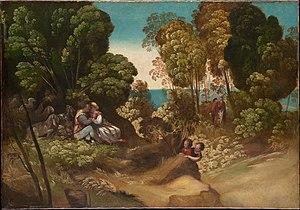
La Renaissance à Ferrare débute réellement lors de la seigneurie de Lionel d'Este. Ses aspects les plus originaux apparaissent au début de la Renaissance italienne avec la célèbre école de Cosmè Tura, Francesco del Cossa et Ercole de 'Roberti. Une deuxième école émerge au XVIᵉ siècle, avec Dosso Dossi.
Dans son sens le plus général, un adulte est un individu biologiquement stable qui, ayant acquis sa maturité sexuelle, est susceptible de se reproduire. L'âge adulte est l'une des périodes de la vie.